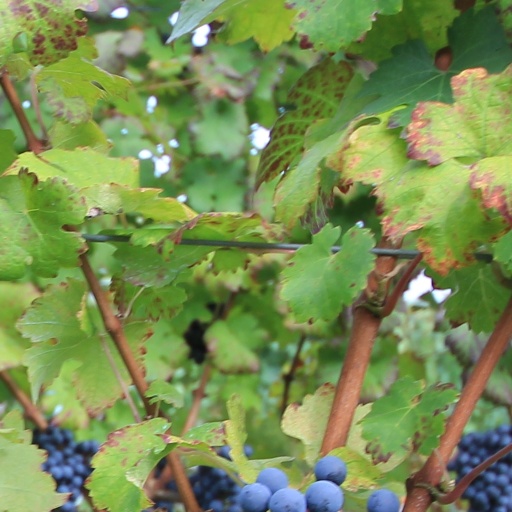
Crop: grape